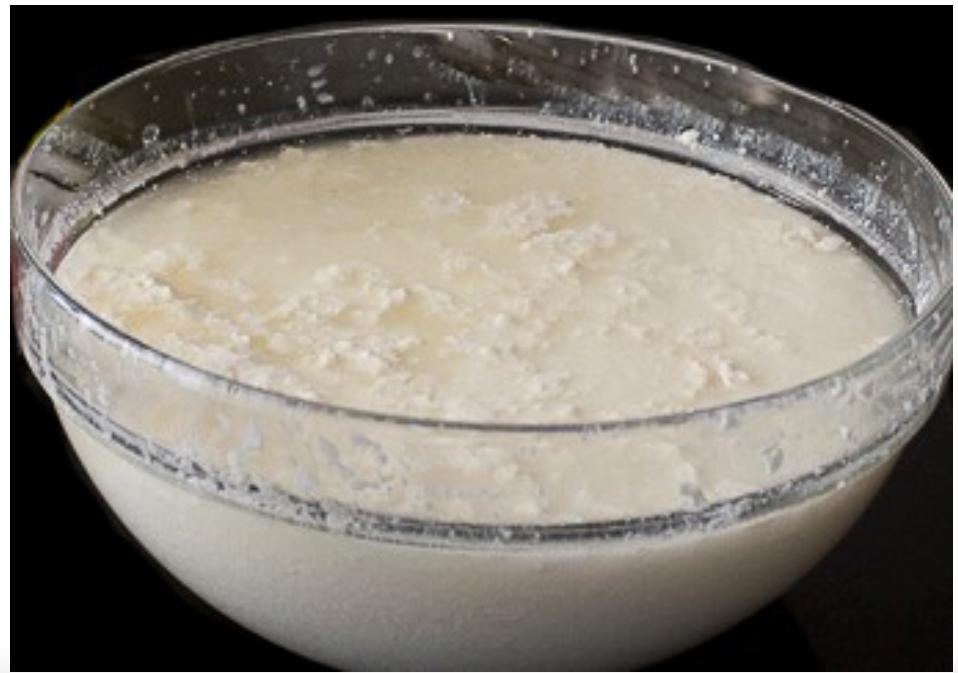
Bakuli la glasi iliyojaa kinywaji cha maziwa yaliyoganda au mtindi. Baadhi ya vipande vya uvuguaji vinaonekana ndani ya kioevu hicho cheupe. Bakuli linaonekana likiwa limewekwa kwenye sehemu nyeusi.